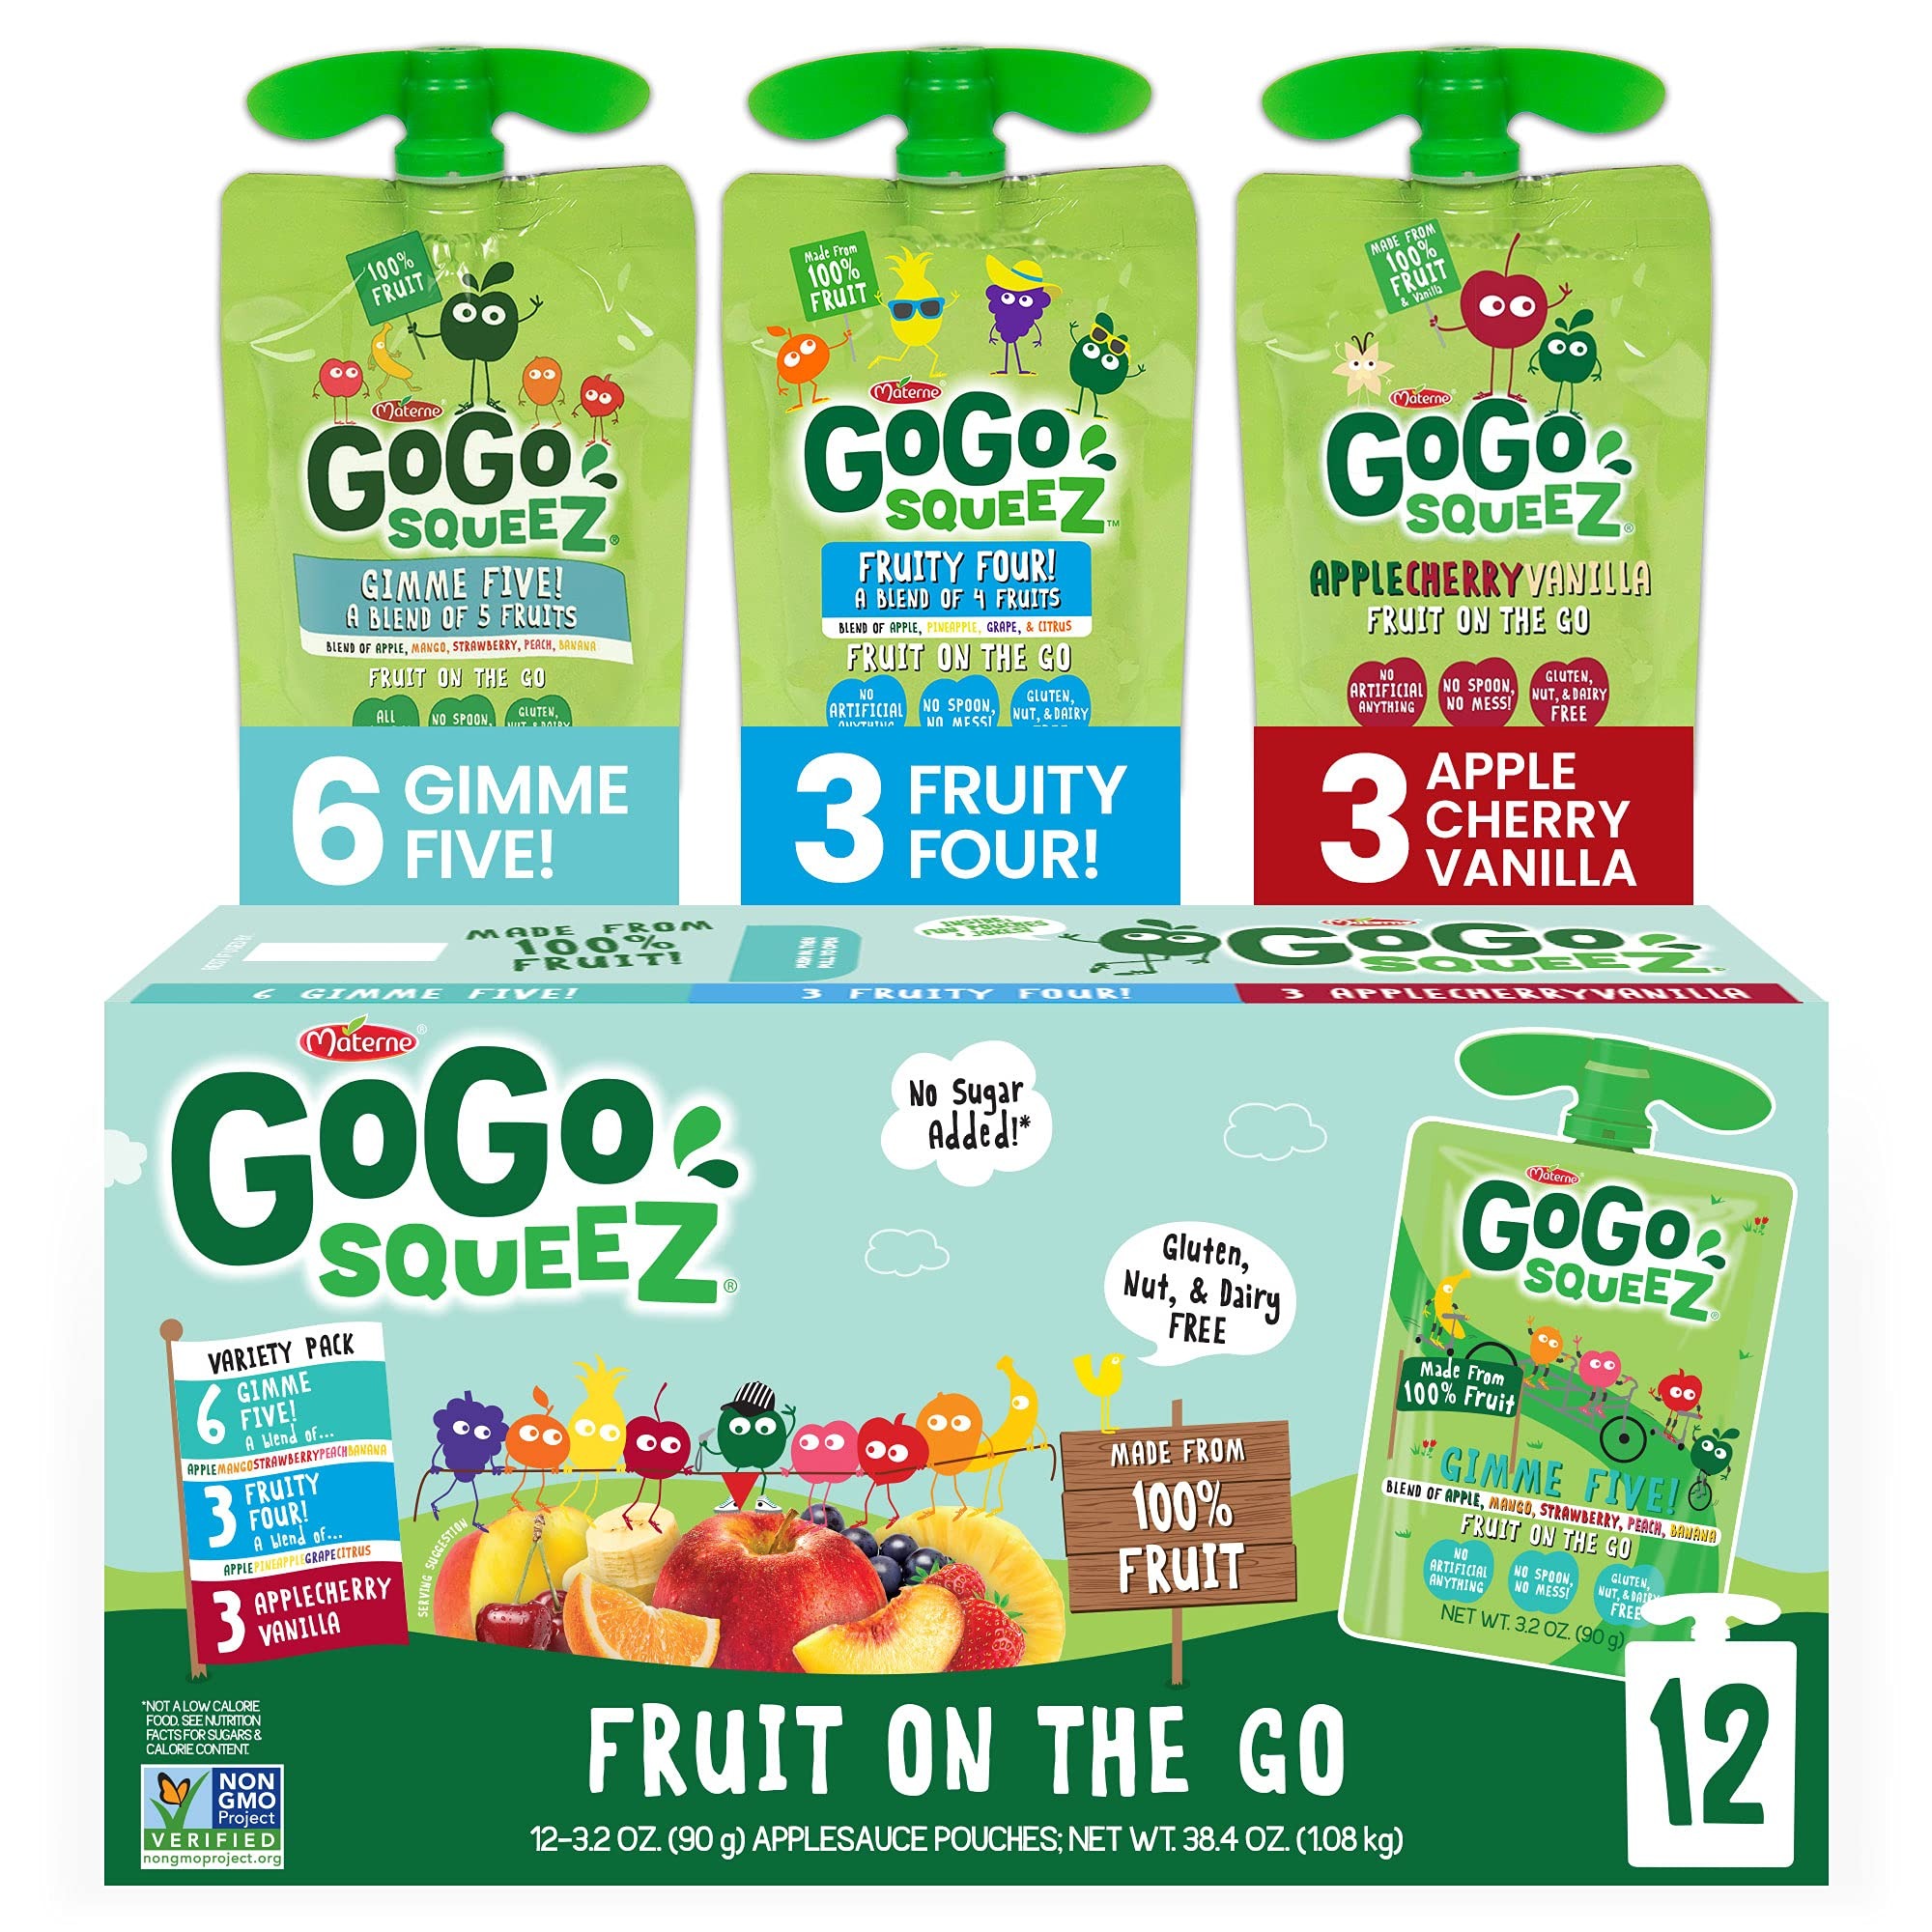
Item Name: GoGo squeeZ Fruit on the Go Variety Pack, Gimme Five!, Fruity Four! & Apple Cherry Vanilla, 3.2 oz (12 Pouches) - Tasty Kids Applesauce Snacks - Gluten Free Snacks for Kids - Nut & Dairy Free - Vegan
Bullet Point 1: UNSWEETENED APPLESAUCE FRUIT SNACK POUCHES: Made from 100% fruit and vanilla with no high fructose corn syrup, no added colors or flavors and no sugar added* (*Not a low calorie food. See nutrition facts for sugars and calorie content.)
Bullet Point 2: VARIETY PACK OF BULK SNACKS: Stock up on this variety pack of 12, 3.2 ounce GoGo squeeZ Fruit on the Go, (6) Gimme Five!, (3) Fruity Four! & (3) Apple Cherry Vanilla unsweetened applesauce pouches, is kitchen pantry safe (no refrigeration required)
Bullet Point 3: FREE FROM MAJOR ALLERGENS: Nut free, dairy free and gluten free vegan snacks in portable, BPA-free squeezable applesauce pouches. Kosher certified and Non-GMO Project Verified
Bullet Point 4: KIDS SNACKS & TODDLER SNACKS: Pack these plant based pouches in a backpack, diaper bag, beach bag or travel bag to make kids smile after games or play time, during a car ride, trip to the airport, family road trip or any adventure
Bullet Point 5: FUN & EASY SNACKS: For a super fun treat pop an applesauce squeeze pouch in the freezer overnight and use it as a frozen icepack in your child's lunch box for a happy belly at school—great after school snack and great to snack on anytime, anywhere
Bullet Point 6: THE NUTRITION KIDS NEED: GoGo squeeZ provides the nutrition kids need to explore, learn, play and just be kids! Perfect for adults too! Keep a snack pouch in your work lunch bag, your gym bag or running gear, or purse for tasty energy on the go
Bullet Point 7: VARIETY OF SNACK POUCHES: From GoGo squeeZ Fruit on the Go, GoGo squeeZ fruit and veggieZ, GoGo BIG squeeZ, GoGo squeeZ happy tummieZ, GoGo squeeZ smoothieZ to GoGo squeeZ yogurtZ, we create snack pouches every child (and adult!) in your family will love
Value: 38.4
Unit: Ounce

Price: 7.69